Witoto

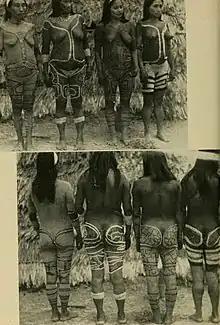
Witoto women body painting

In their "maloca", men have a specific place where they can consume an ancestral green powder called "mambe," or "jiibie." This powder is made from coca leaves and the ashes of yarumo.